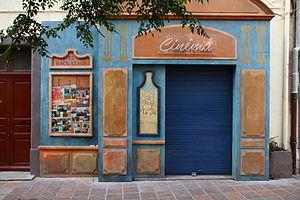
Plus belle la vie est un feuilleton télévisé français créé d'après une idée originale d'Hubert Besson et des personnages imaginés par Georges Desmouceaux, Bénédicte Achard, Magaly Richard-Serrano et Olivier Szulzynger. Diffusé du lundi au vendredi sur France 3 depuis le 30 août 2004, il met en scène le quotidien des habitants d'un quartier imaginaire de Marseille, le Mistral.